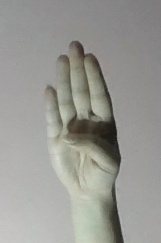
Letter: kaaf